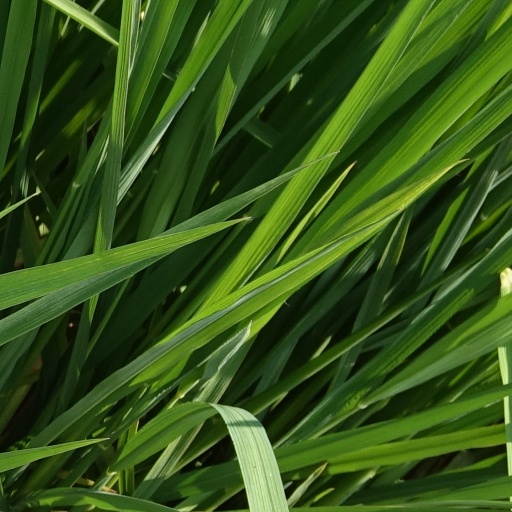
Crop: rice